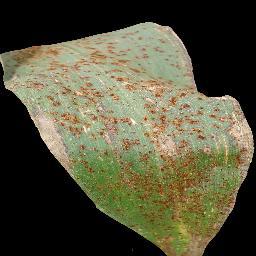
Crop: corn
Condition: (maize)_common_rust